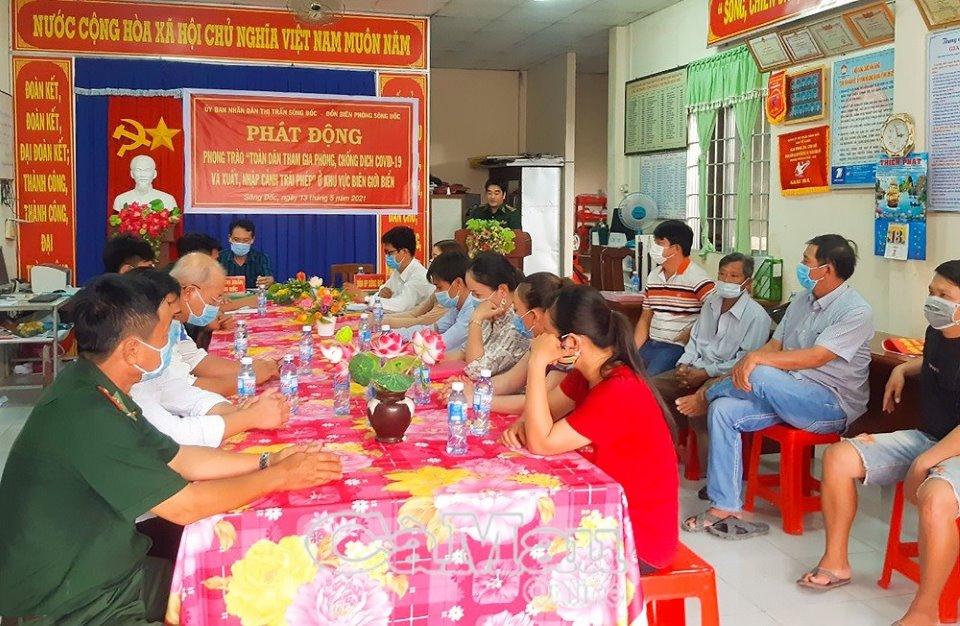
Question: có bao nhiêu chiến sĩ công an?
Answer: có hai chiến sĩ công an